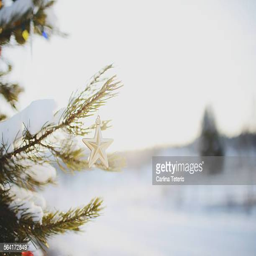
a star christmas ornament hanging on a snowy tree